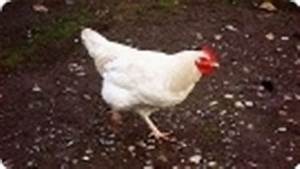
Label: chicken